The Norman House (York)

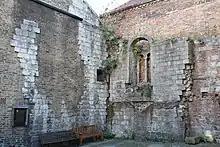
Remains of The Norman House

The Norman House is a grade I listed building and scheduled monument in the city centre of York, in England. Although in ruins, it has been described as "York's oldest house", dating from the 12th century.